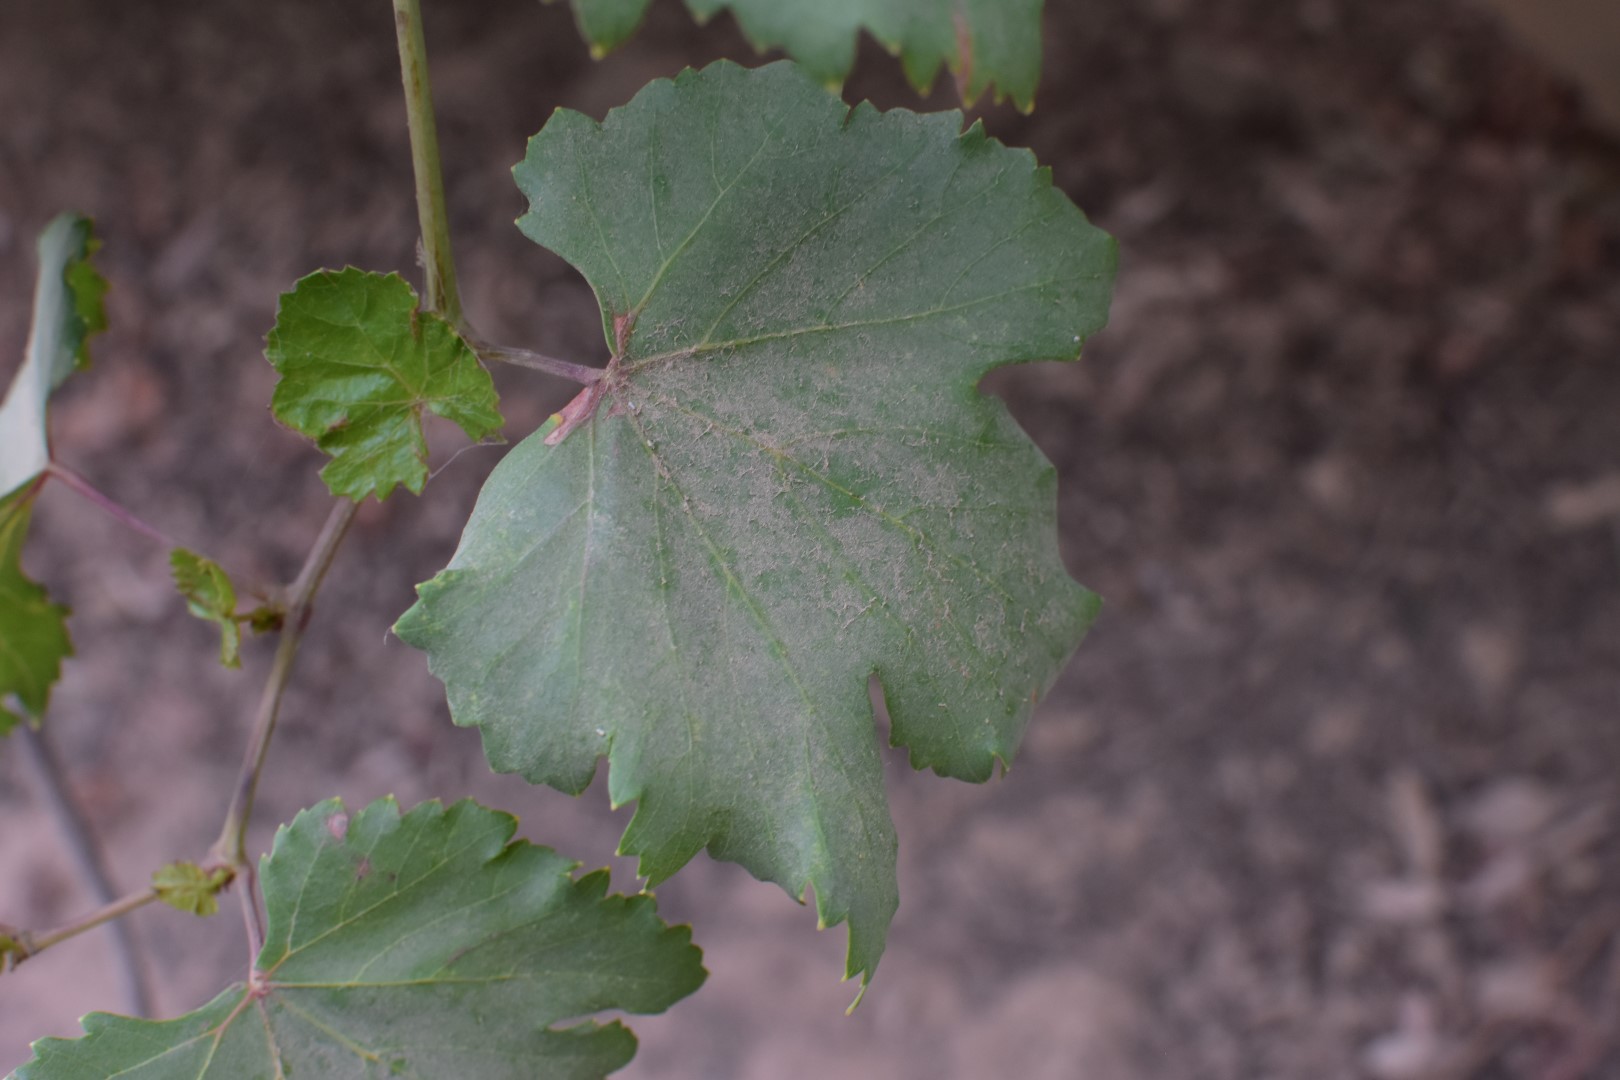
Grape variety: Kamali